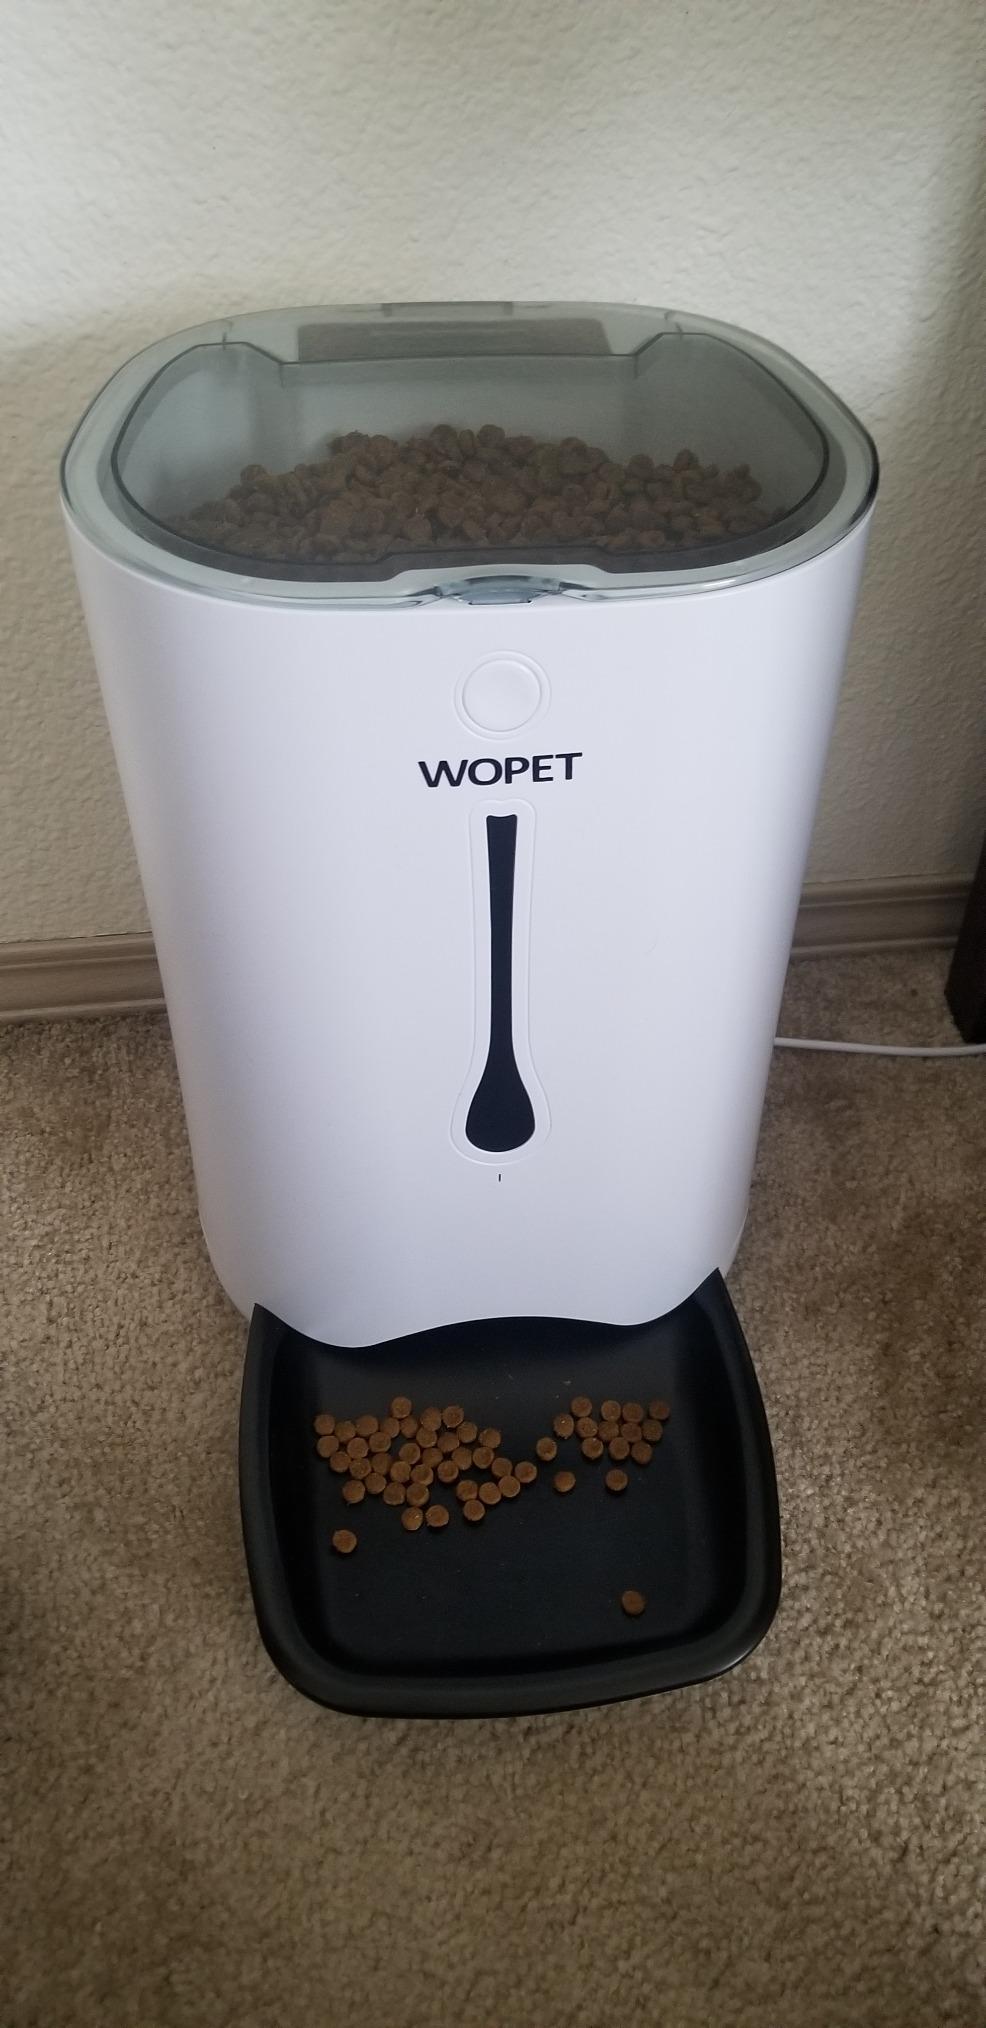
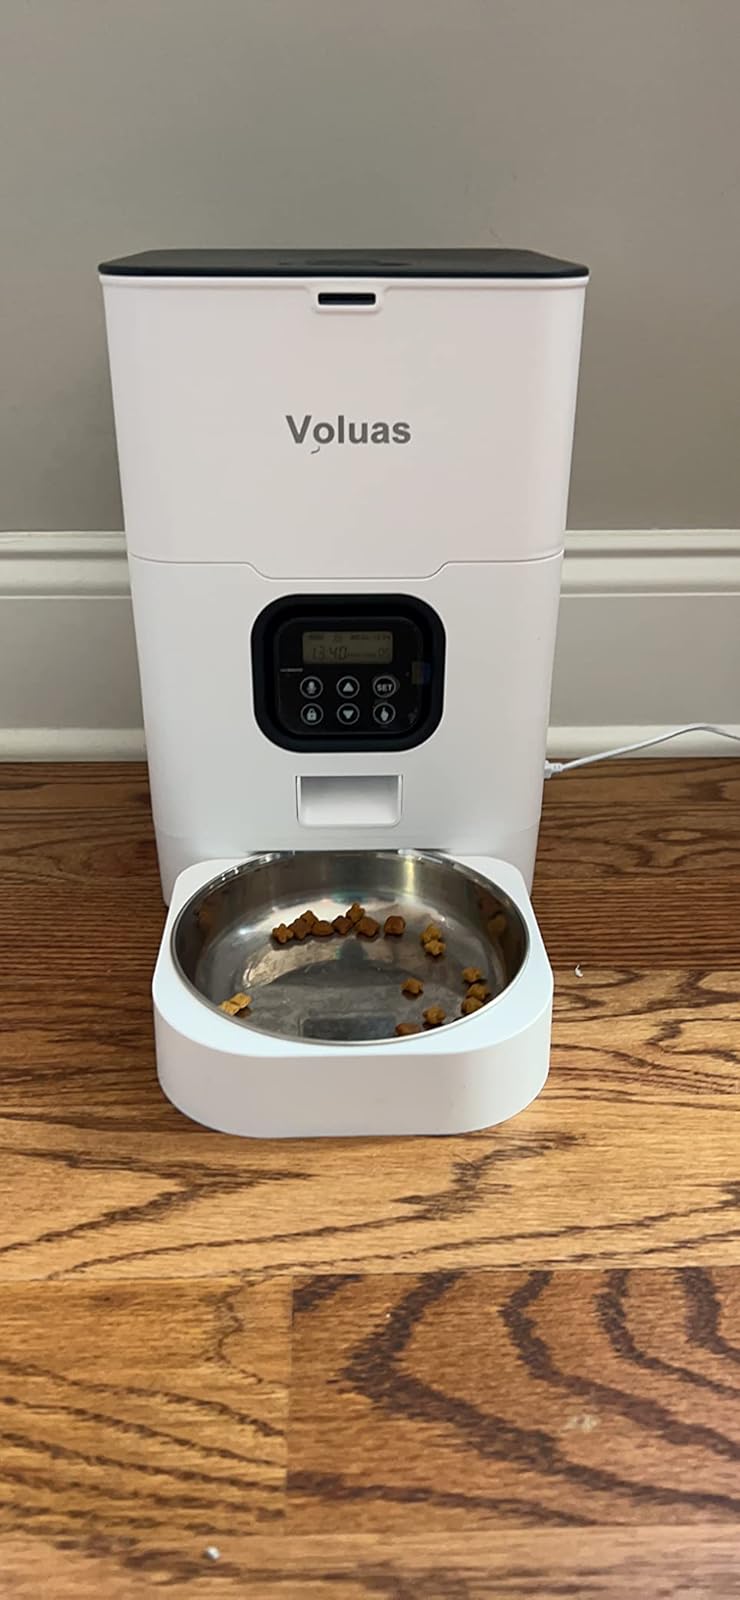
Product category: items_feeder
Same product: no